William Swinden Barber

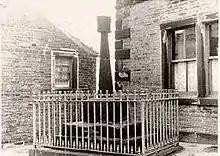
Stainland Cross before 1939

This is a Grade II listed building. This Gothic Revival Anglican church in Marsh Hall Lane, Thurstonland, Huddersfield, West Yorkshire, was designed between 1868 and 1870 by Mallinson & Barber. It is built of hammer-dressed stone with ashlar dressing. The stone gutter of the slate roof is on moulded brackets. The tower is at the east end of the nave, and it has a stair turret and a splay-footed stone spire. Over the south door is a canopied niche with a "moulded arched head and figure" beneath. Inside there is an arch-braced hammer beam roof and an 1871 square font standing on four marble colonnettes.